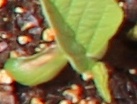
Label: Soybean